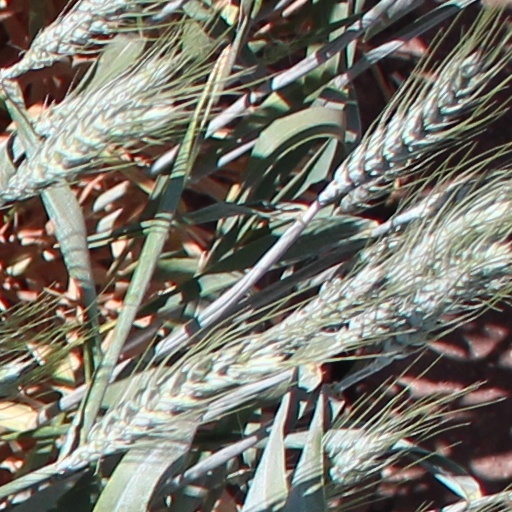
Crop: wheat